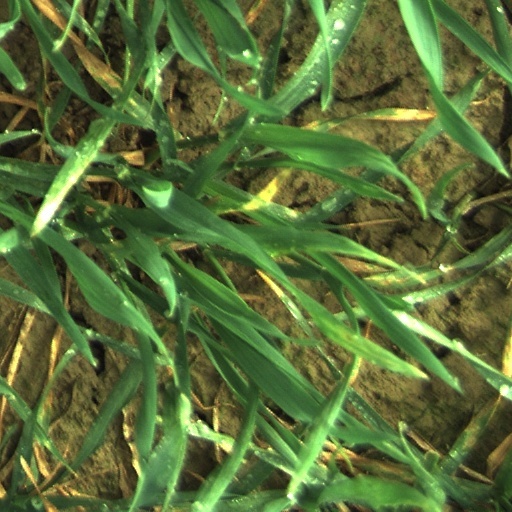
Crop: wheat